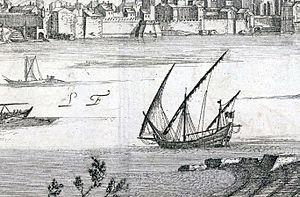
Dès la plus haute Antiquité, peut-être même avant l’occupation romaine, un pont a dû relier la ville d'Arles à la Camargue. Il est impossible aujourd'hui de se prononcer sur la place qu'occupa ce premier pont et sur la façon dont il fut construit. Il fut probablement suivi d’un premier pont romain, construit à l’époque augustéenne ou peu après. Mais le pont romain dont on voit encore quelques vestiges remonterait à l’époque de Constantin.